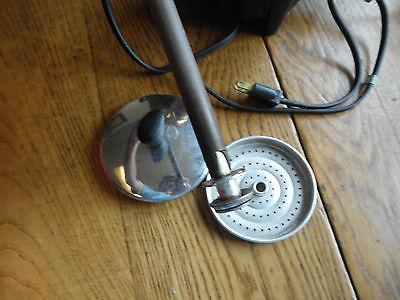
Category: coffee maker